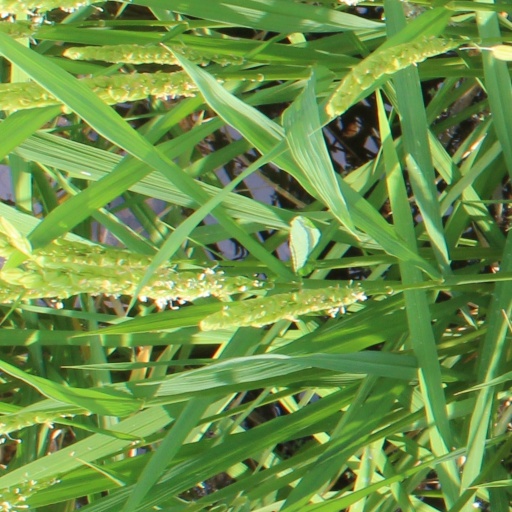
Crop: rice